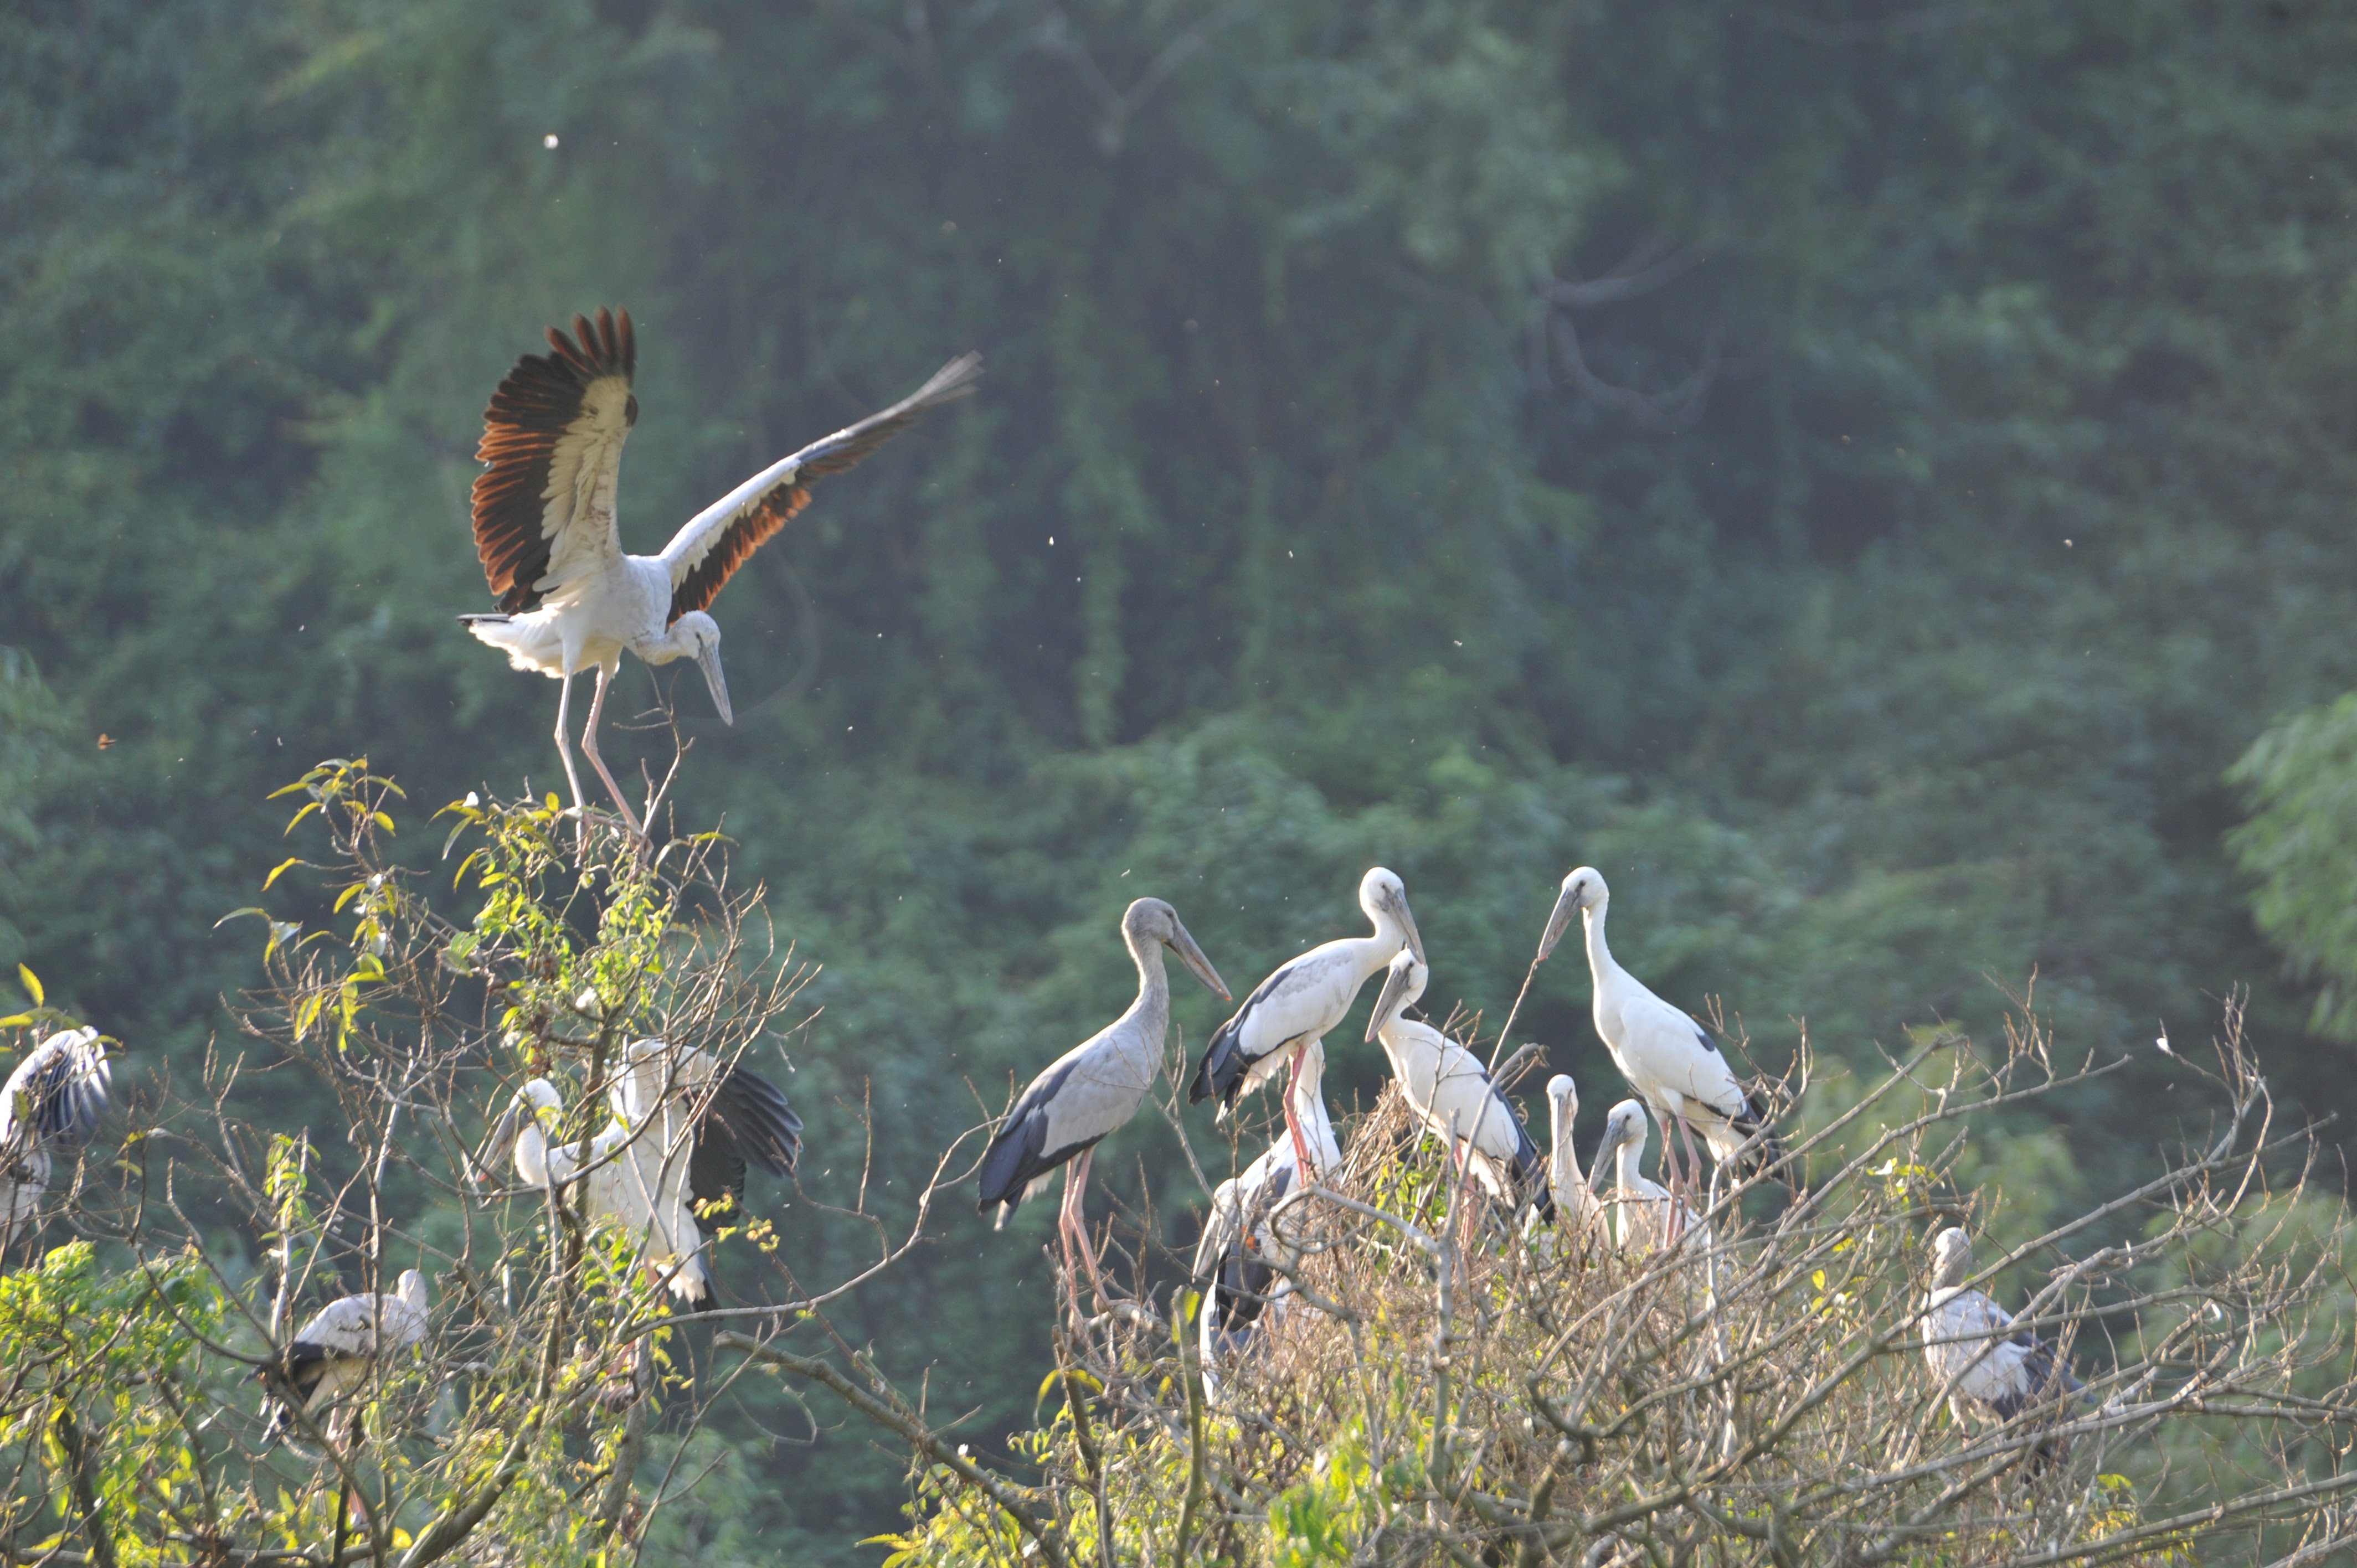
user: text: Đôi cánh của con cò đang bay ở phía trên bên trái có màu gì nổi bật?
assistant: text: Nâu và trắng/xám

user: text: Trong hình có bao nhiêu con cò mỏ hở lớn có thể nhìn thấy rõ ràng (bao gồm cả con đang bay và những con đang đậu) ?
assistant: text: Có khoảng 10 con cò có thể nhìn thấy rõ ràng

user: text: Loài chim trong bức ảnh này được gọi bằng tên phổ biến nào ở Việt Nam?
assistant: text: Cò mỏ hở châu Á (hoặc Cò ốc)

user: text: Hoạt động của các con cò mỏ hở trong hình ảnh cho thấy điều gì về tập tính xã hội của loài này?
assistant: text: Chúng có tập tính sống và làm tổ theo đàn/bầy (tập trung số lượng lớn ở một khu vực).

user: text: Dựa vào hình ảnh, hãy mô tả mối quan hệ giữa hành vi của con cò ở phía trên bên trái và môi trường sống mà các con cò mỏ hở khác đang cư trú.
assistant: text: Con cò ở phía trên bên trái đang hạ cánh xuống một cành cây, nơi nhiều con cò mỏ hở khác cũng đang đậu, cho thấy đây là một khu vực tập trung đông đúc của loài chim này, có thể là nơi kiếm ăn hoặc làm tổ, và cây cối rậm rạp là nơi trú ngụ ưa thích của chúng.